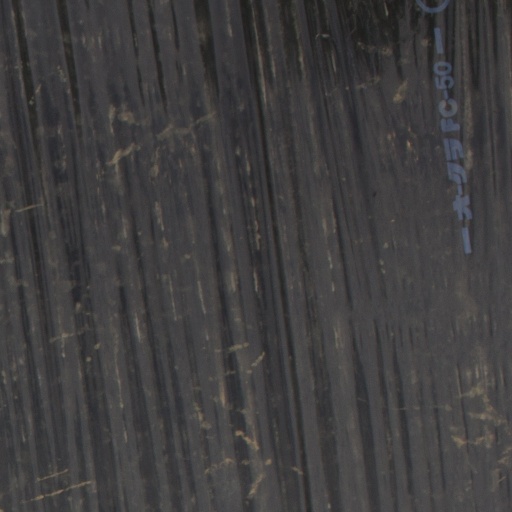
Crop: Jerusalem artichoke